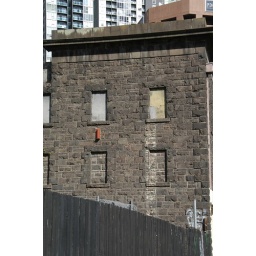
Side view of old Carlton United Brewery bluestone building in Melbourne showing old wall scar and filled in windows.